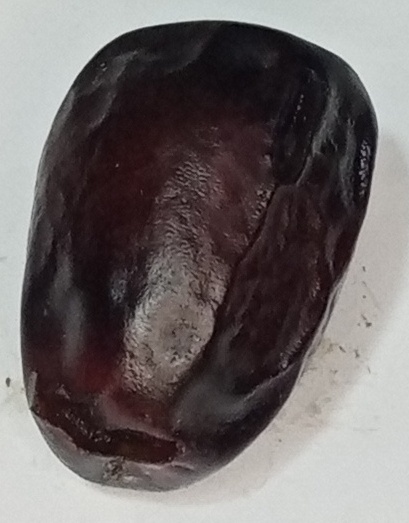
Variety: kupro
Size: large
Grade: grade-2